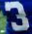
Number: 3